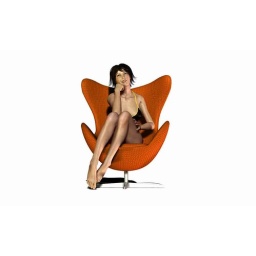
girl in a chair